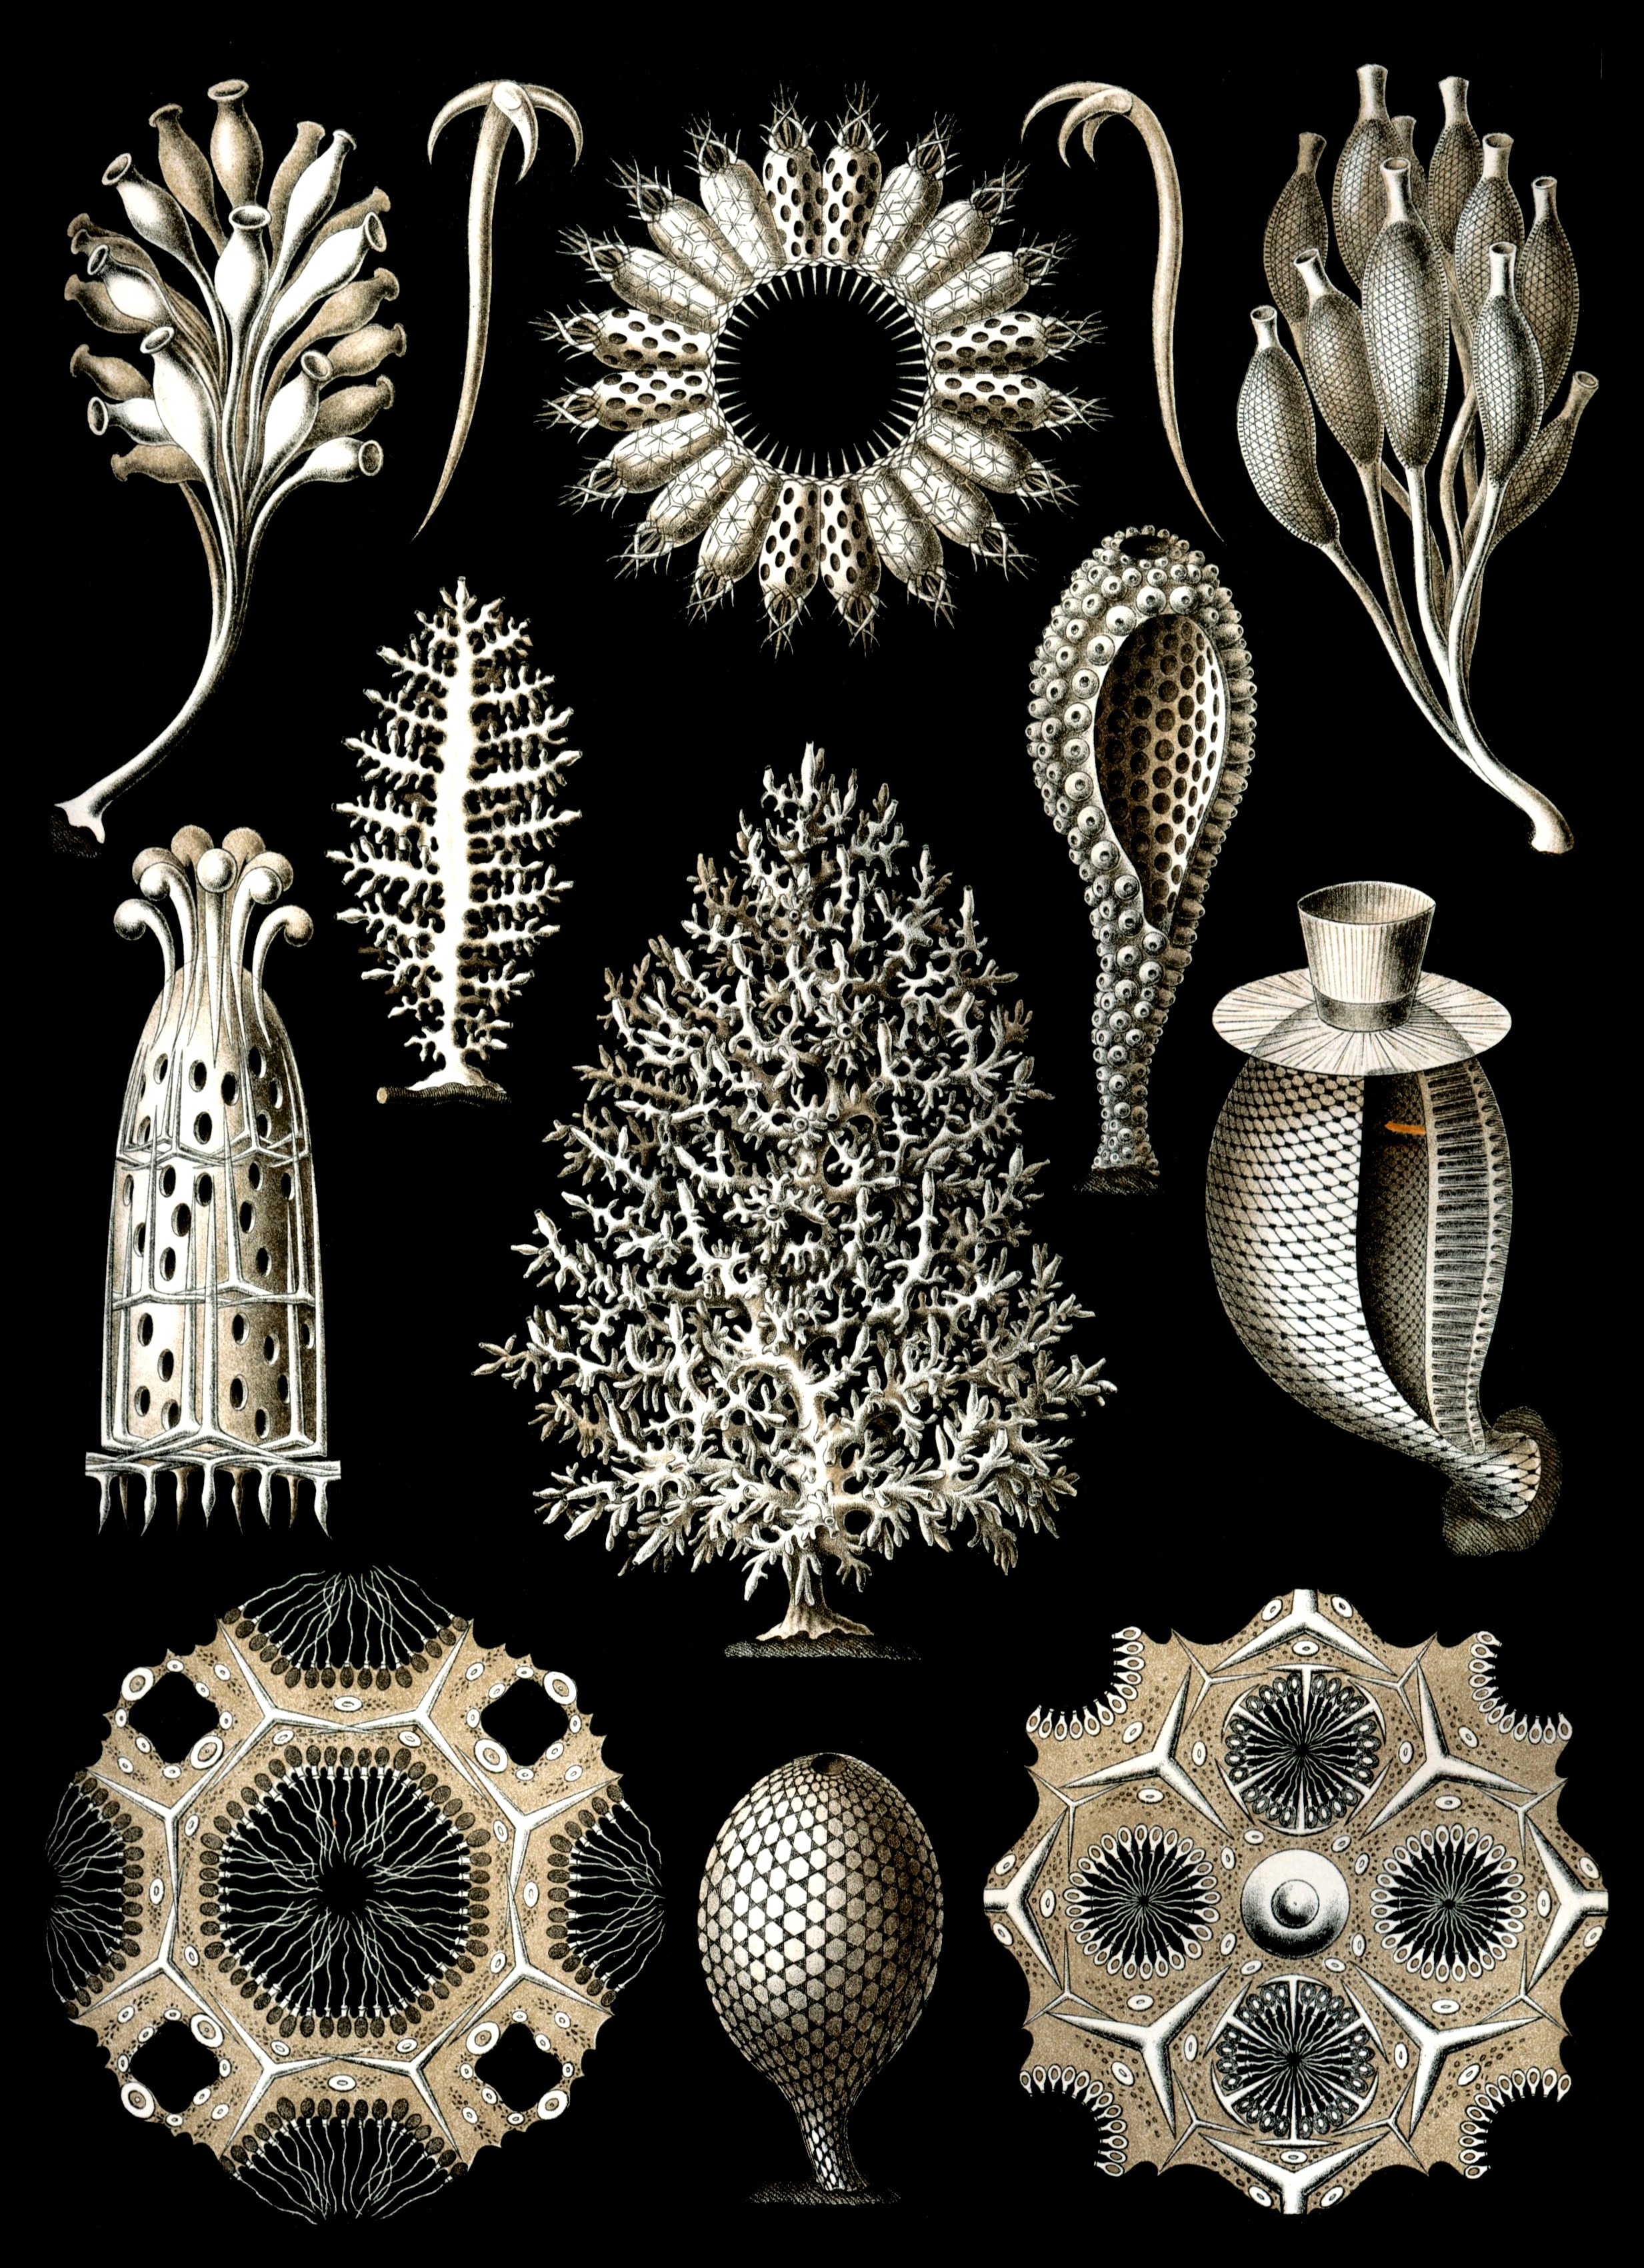
pattern, lighting, marine life, jewellery, design, light fixture, chandelier, sea sponge, porifera, fashion accessory, sponges, haeckel calcispongiae, metazoa